Croesus

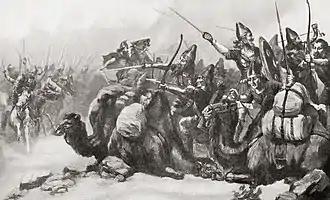
Defeat of Croesus at the Battle of Thymbra, 546 BC.

Solon goes on to explain that Croesus cannot be the happiest man because the fickleness of fortune means that the happiness of a man's life cannot be judged until after his death. Sure enough, Croesus' hubristic happiness was reversed by the tragic deaths of his accidentally killed son and, according to Ctesias, his wife's suicide at the fall of Sardis, not to mention his defeat at the hands of the Persians.